Clanculus pharaonius

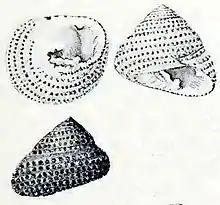
Drawing showing three views of a shell of "Clanculus pharaonius"

Widely occurring in the shallow subtidal zone throughout the tropics of the Indo-Pacific region, from Hawaiian Islands to the Red Sea, the Gulf of Oman and Madagascar.